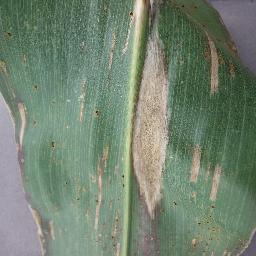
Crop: corn
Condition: (maize)_northern_blight